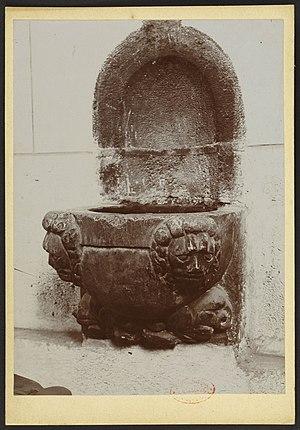
Église Saint-Martin de Samonac